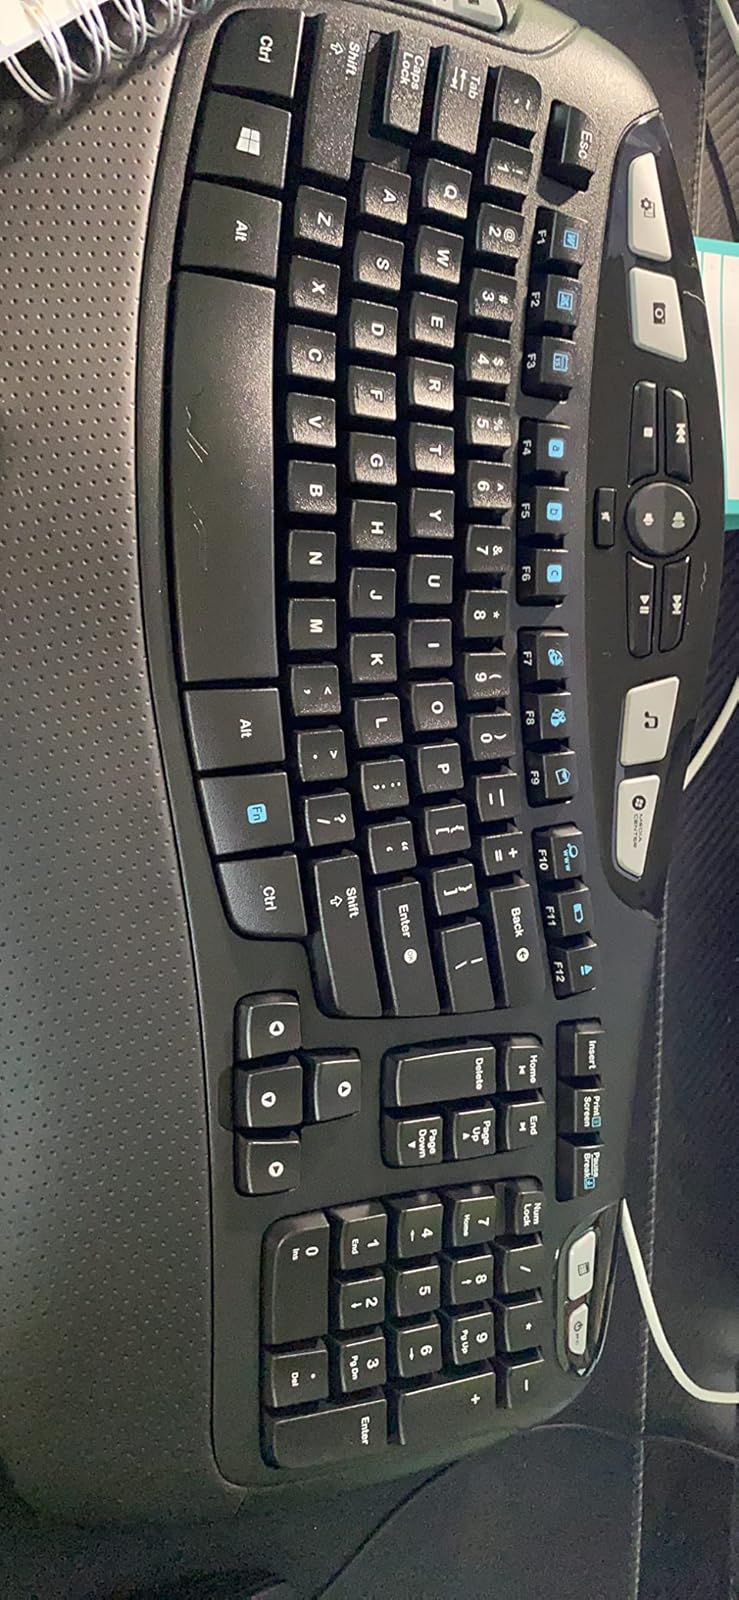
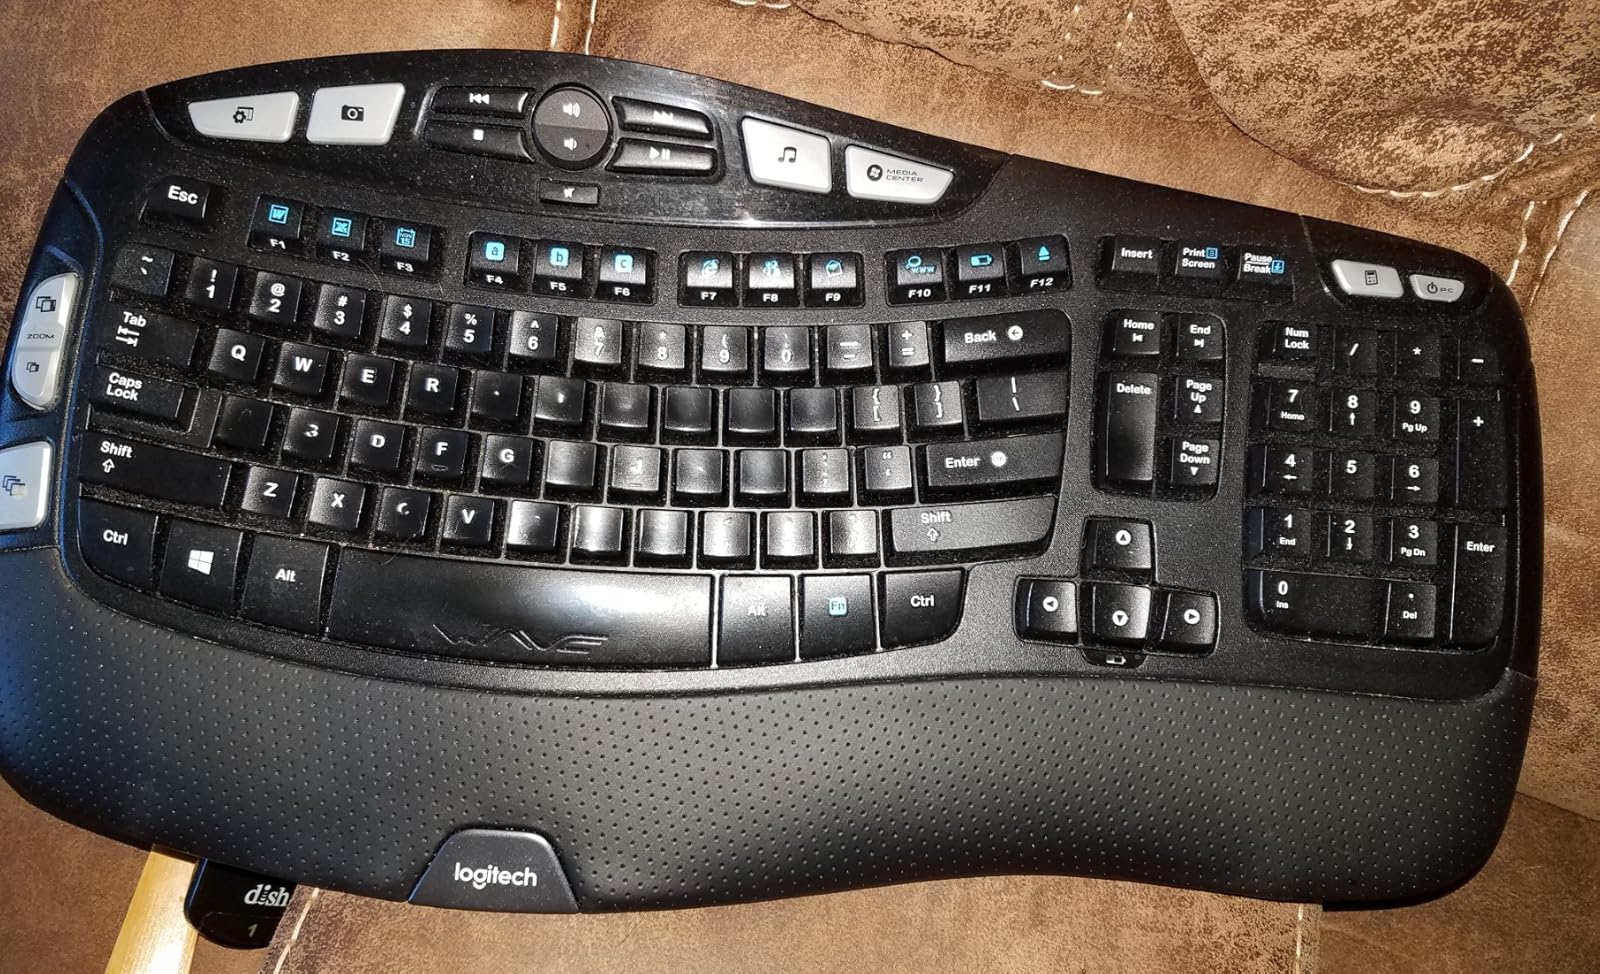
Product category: keyboard
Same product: yes